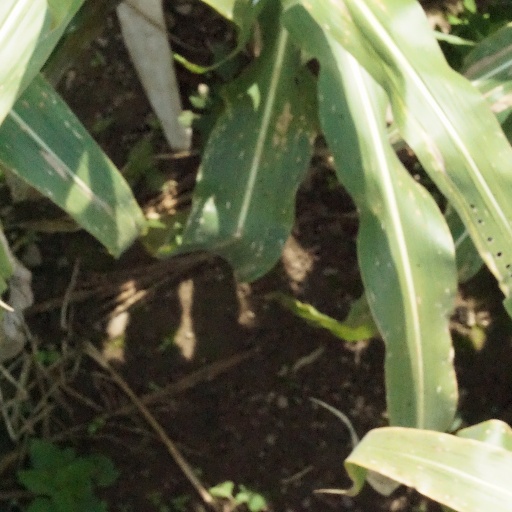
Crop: maize; corn